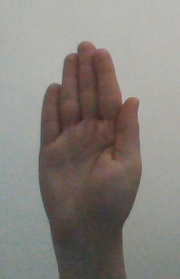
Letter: seen